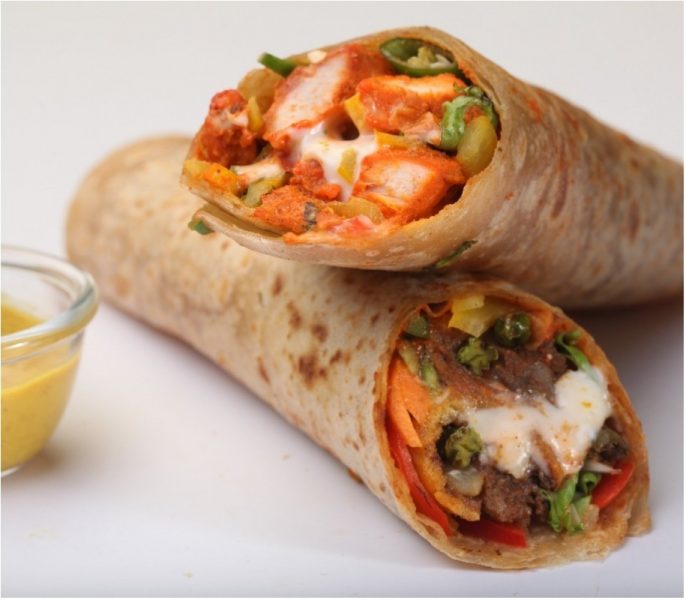
Dish: kaathi_rolls